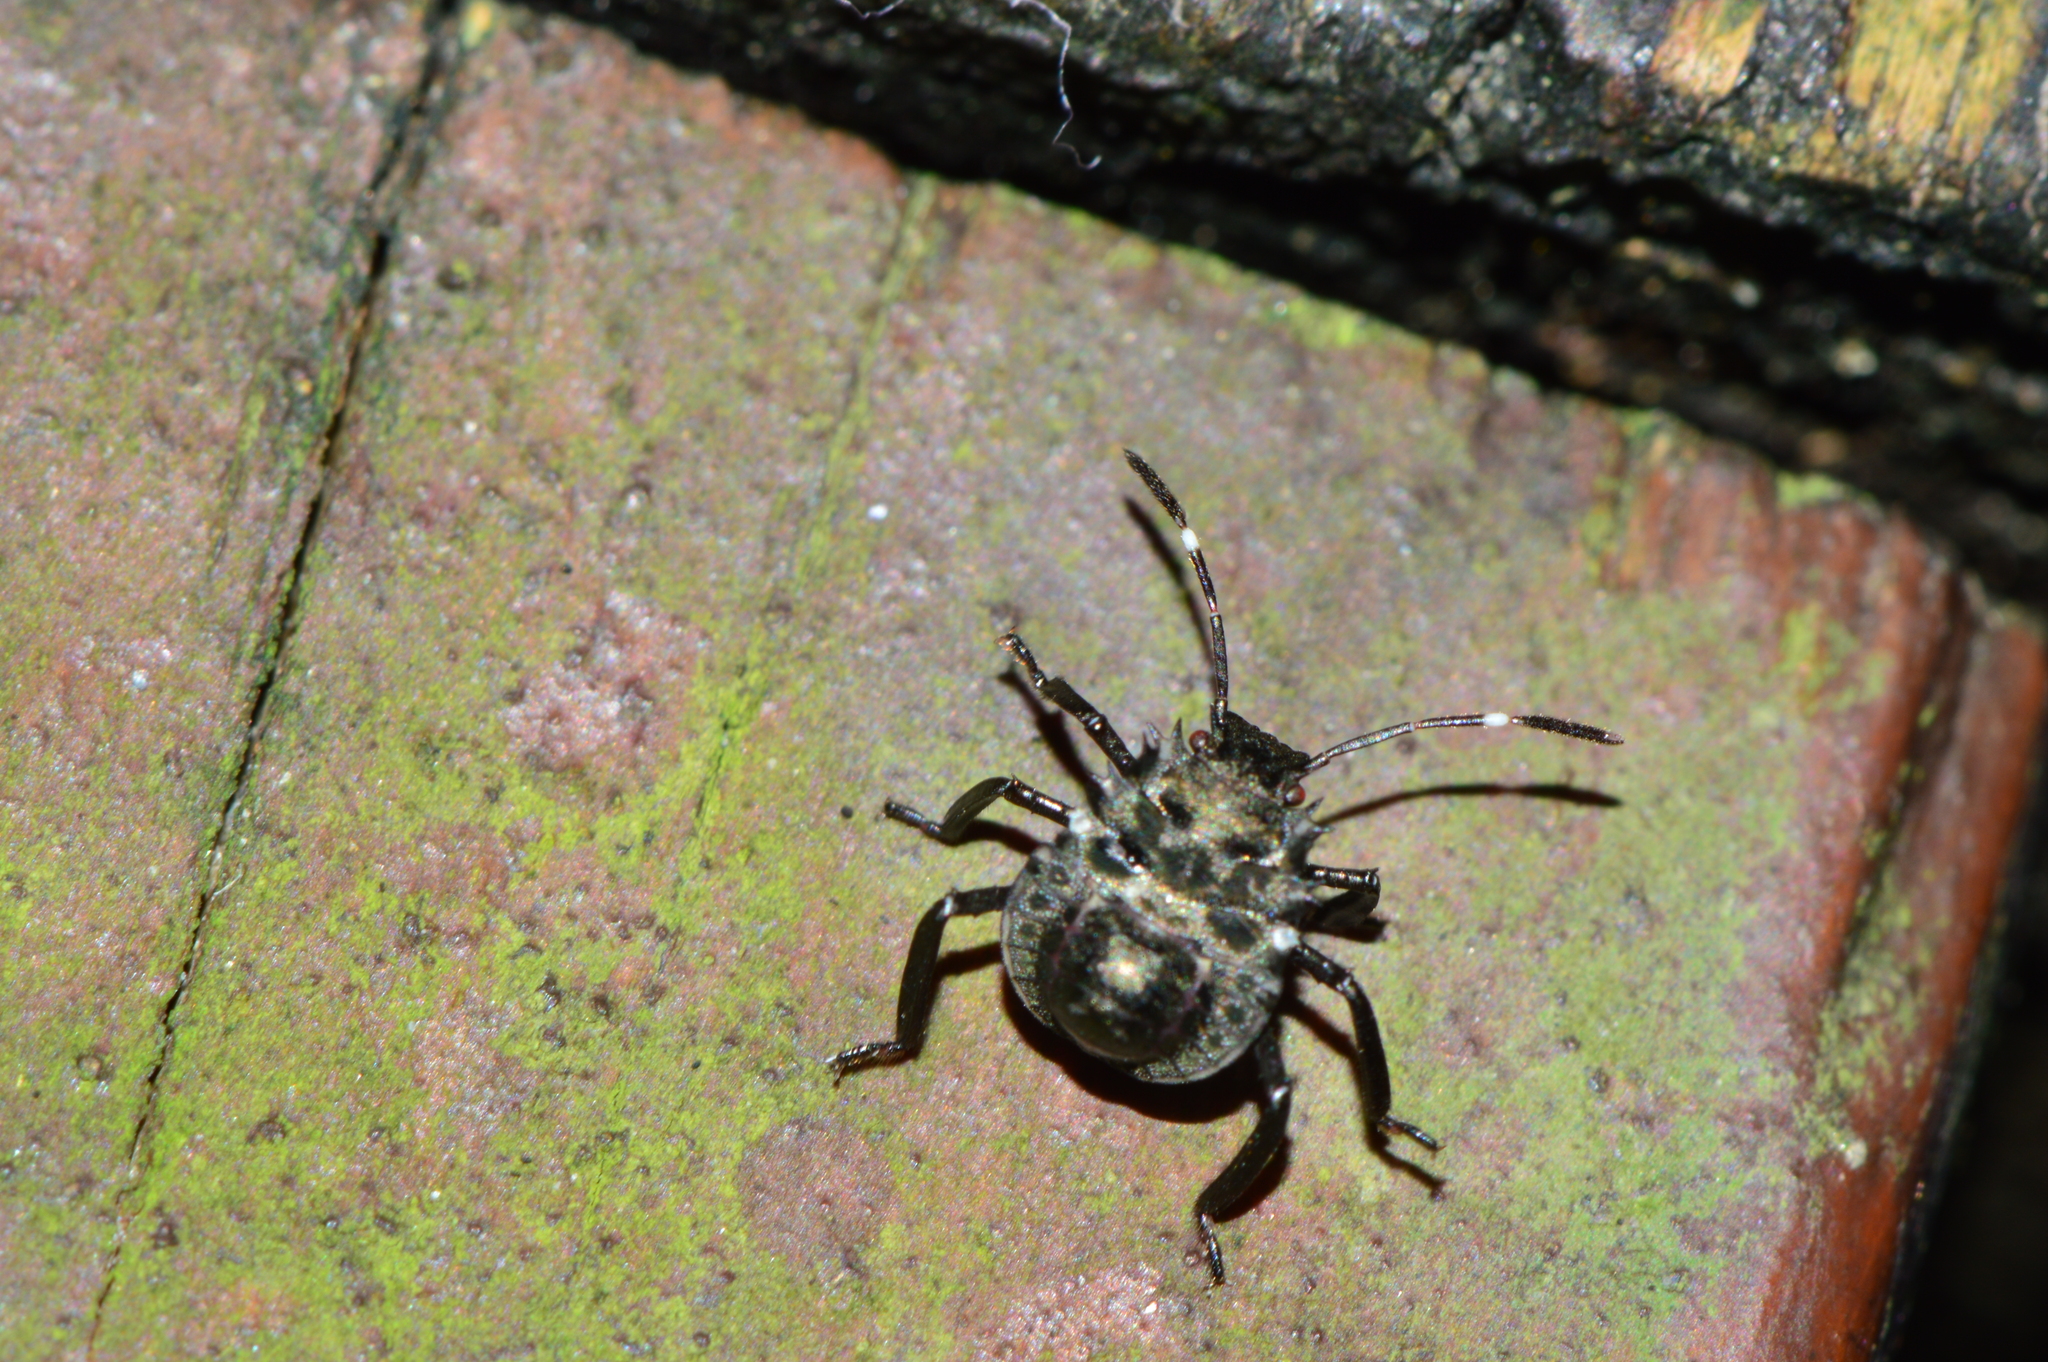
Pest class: stink_bug